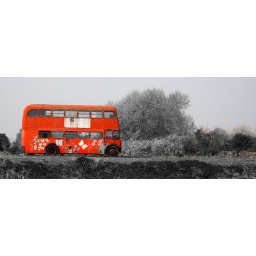
old london bus just standing in a field.